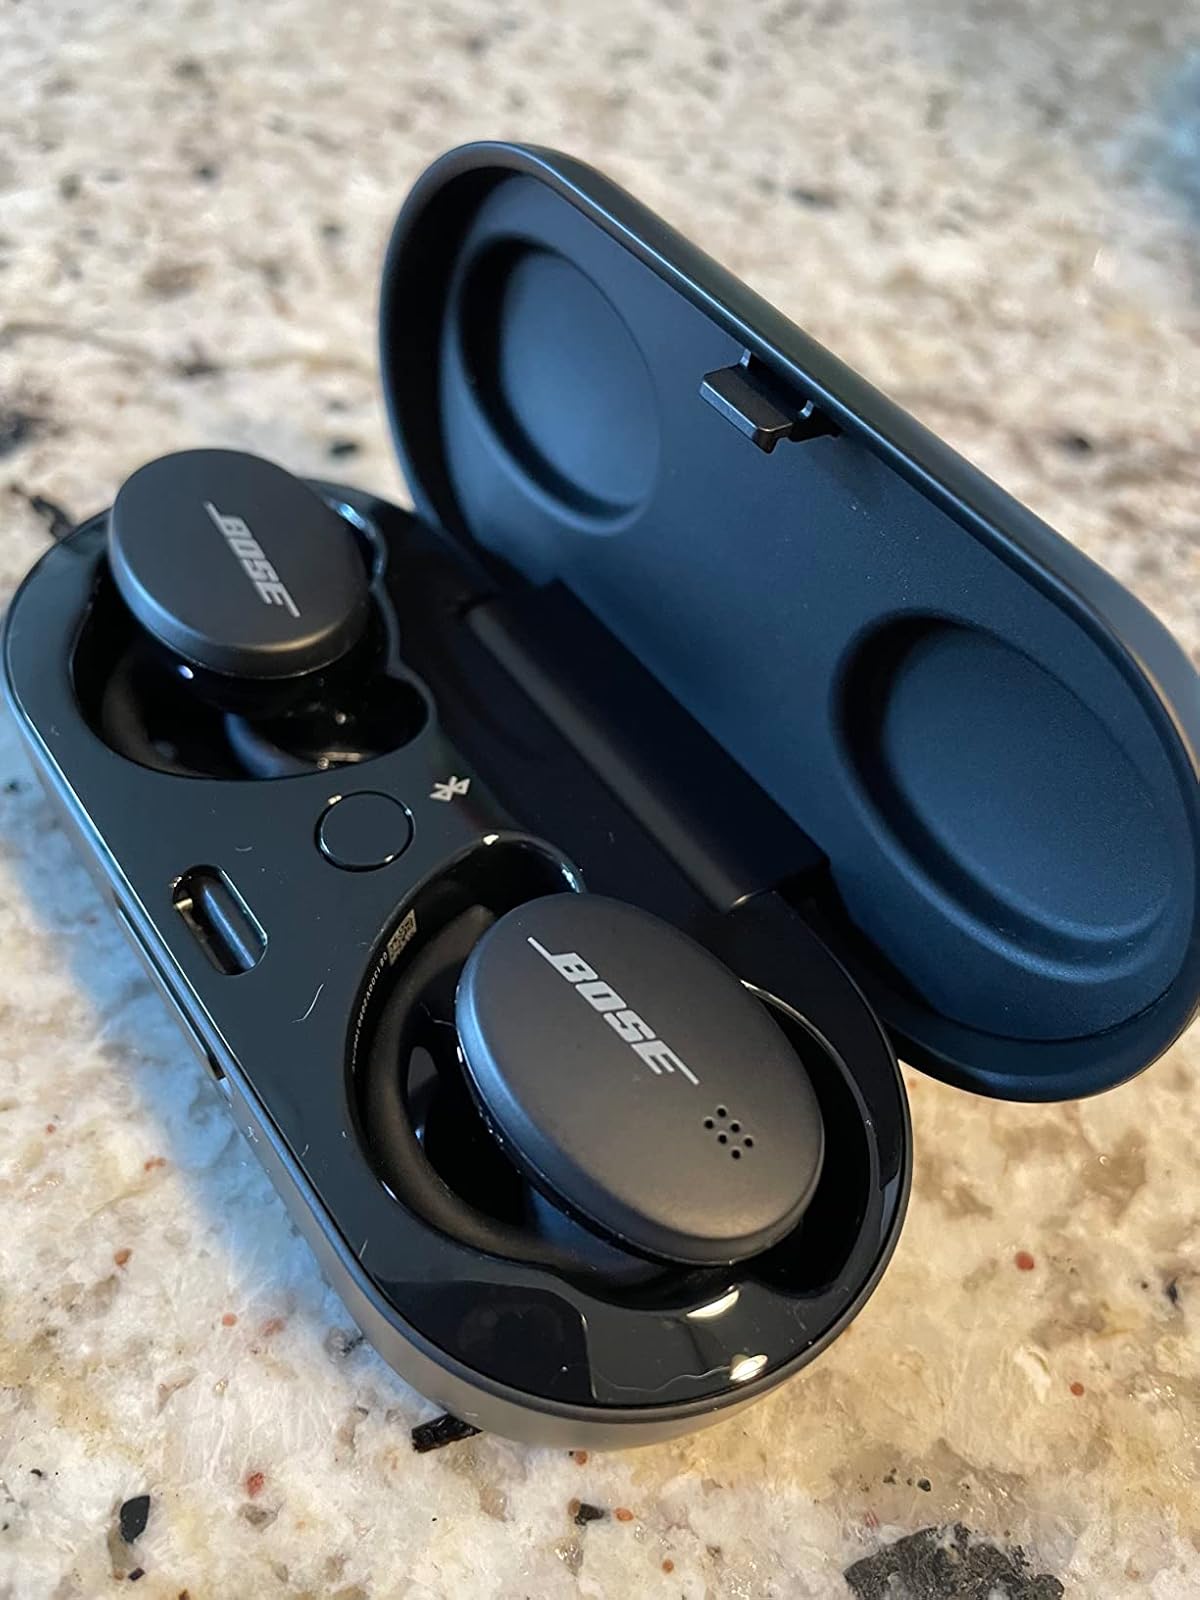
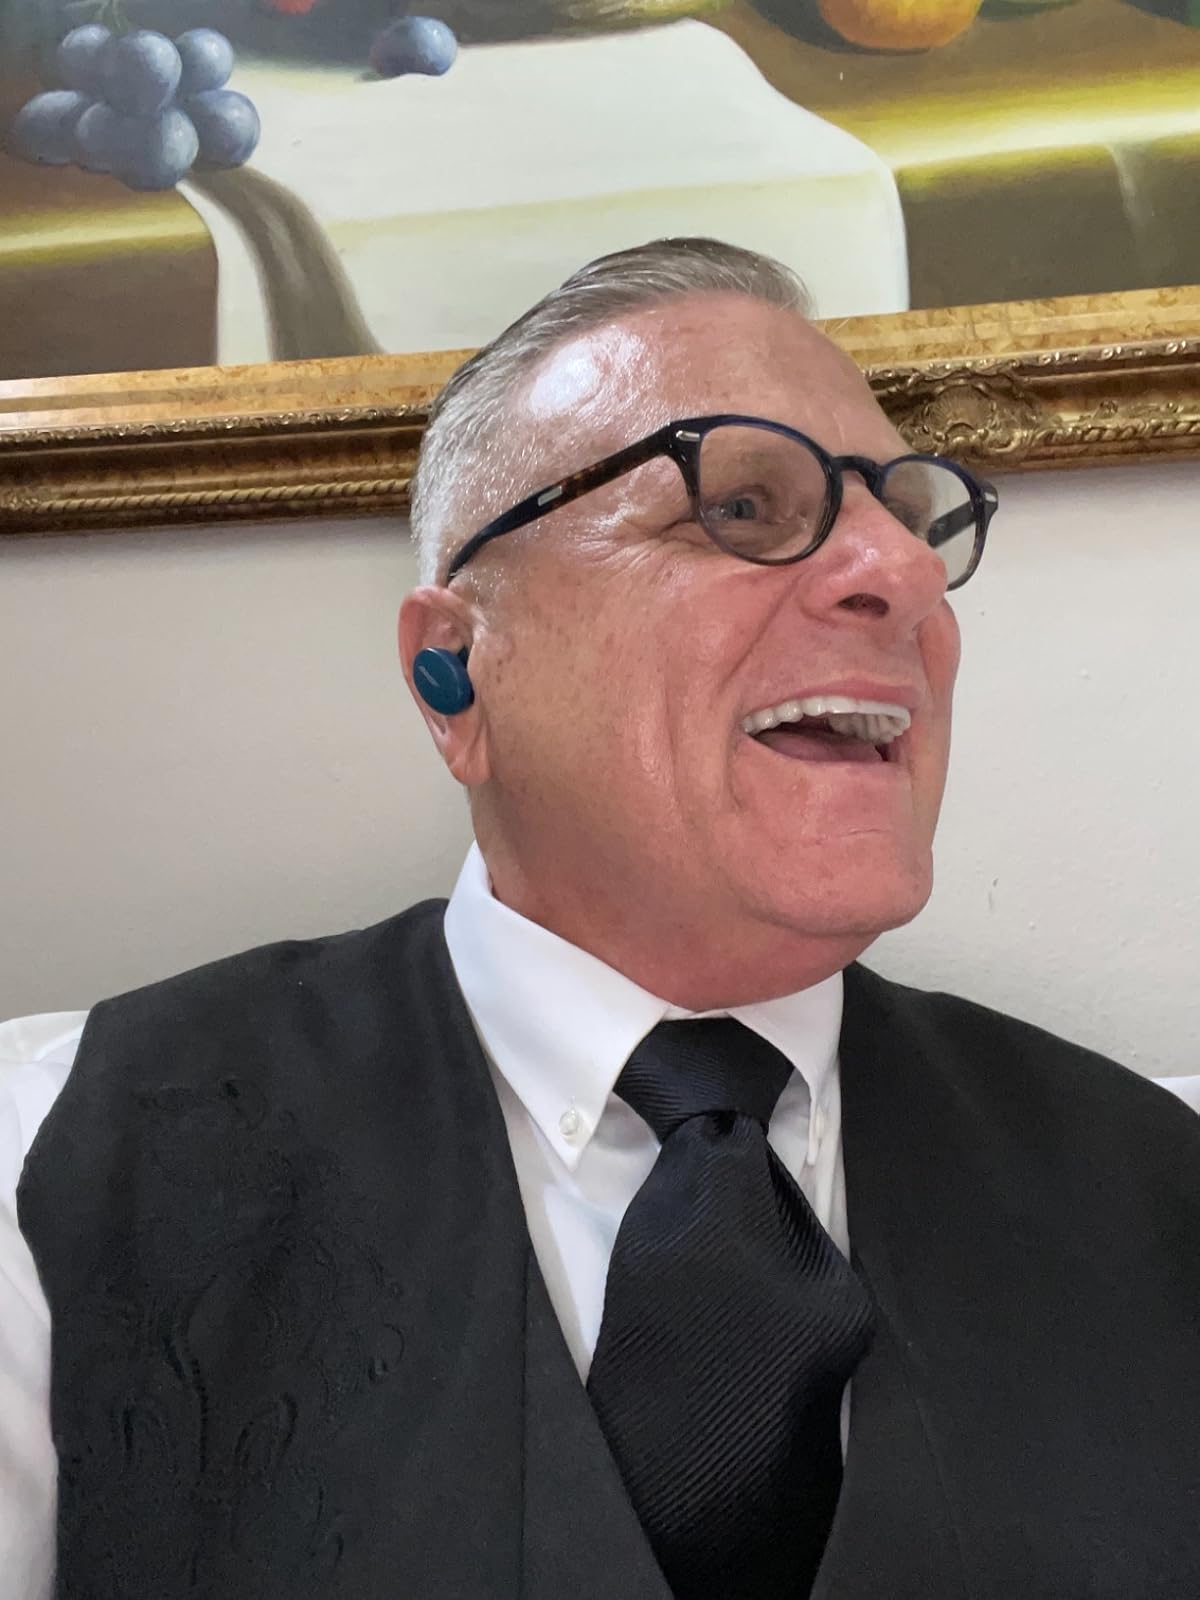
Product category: earbuds
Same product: no